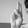
ASL letter: U